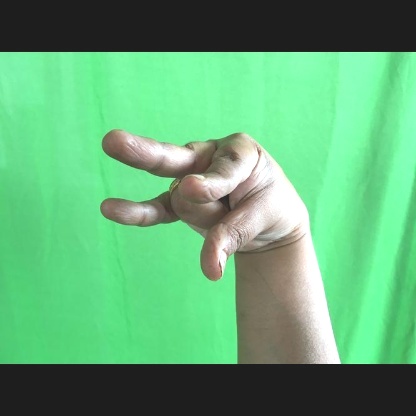
Mudra: Kangulam